History of Rome

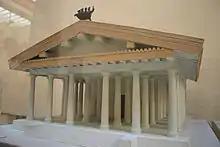
Temple of Jupiter Optimus Maximus 526–509 BC

The city's name was long credited to the legendary culture hero Romulus. It was said that Romulus and his twin brother Remus were the offspring of the rape of an Alban princess by the war god Mars and, via their mother, were further descended from the Trojan prince Aeneas, supposed son of the Greek love goddess Aphrodite. Exposed on the Tiber, they were suckled by a she-wolf and raised by a shepherd and his wife. Avenging themselves on their usurping grand-uncle and restoring their grandfather Numitor to Alba Longa's throne, they were ordered or decided to settle the hills around Rome's later Forum Boarium, an important river port connected in Roman myth with Hercules's , capturing the cattle of Geryon.